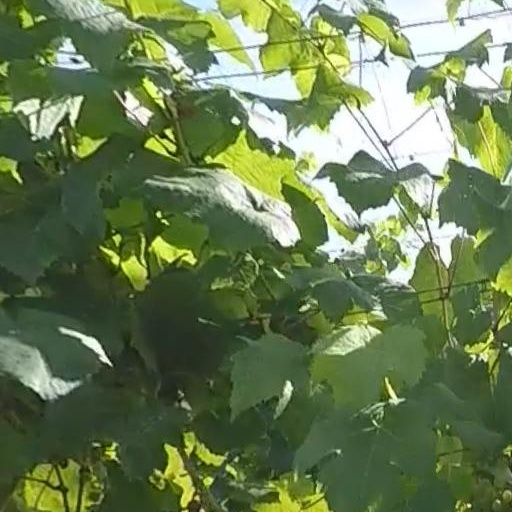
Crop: grape